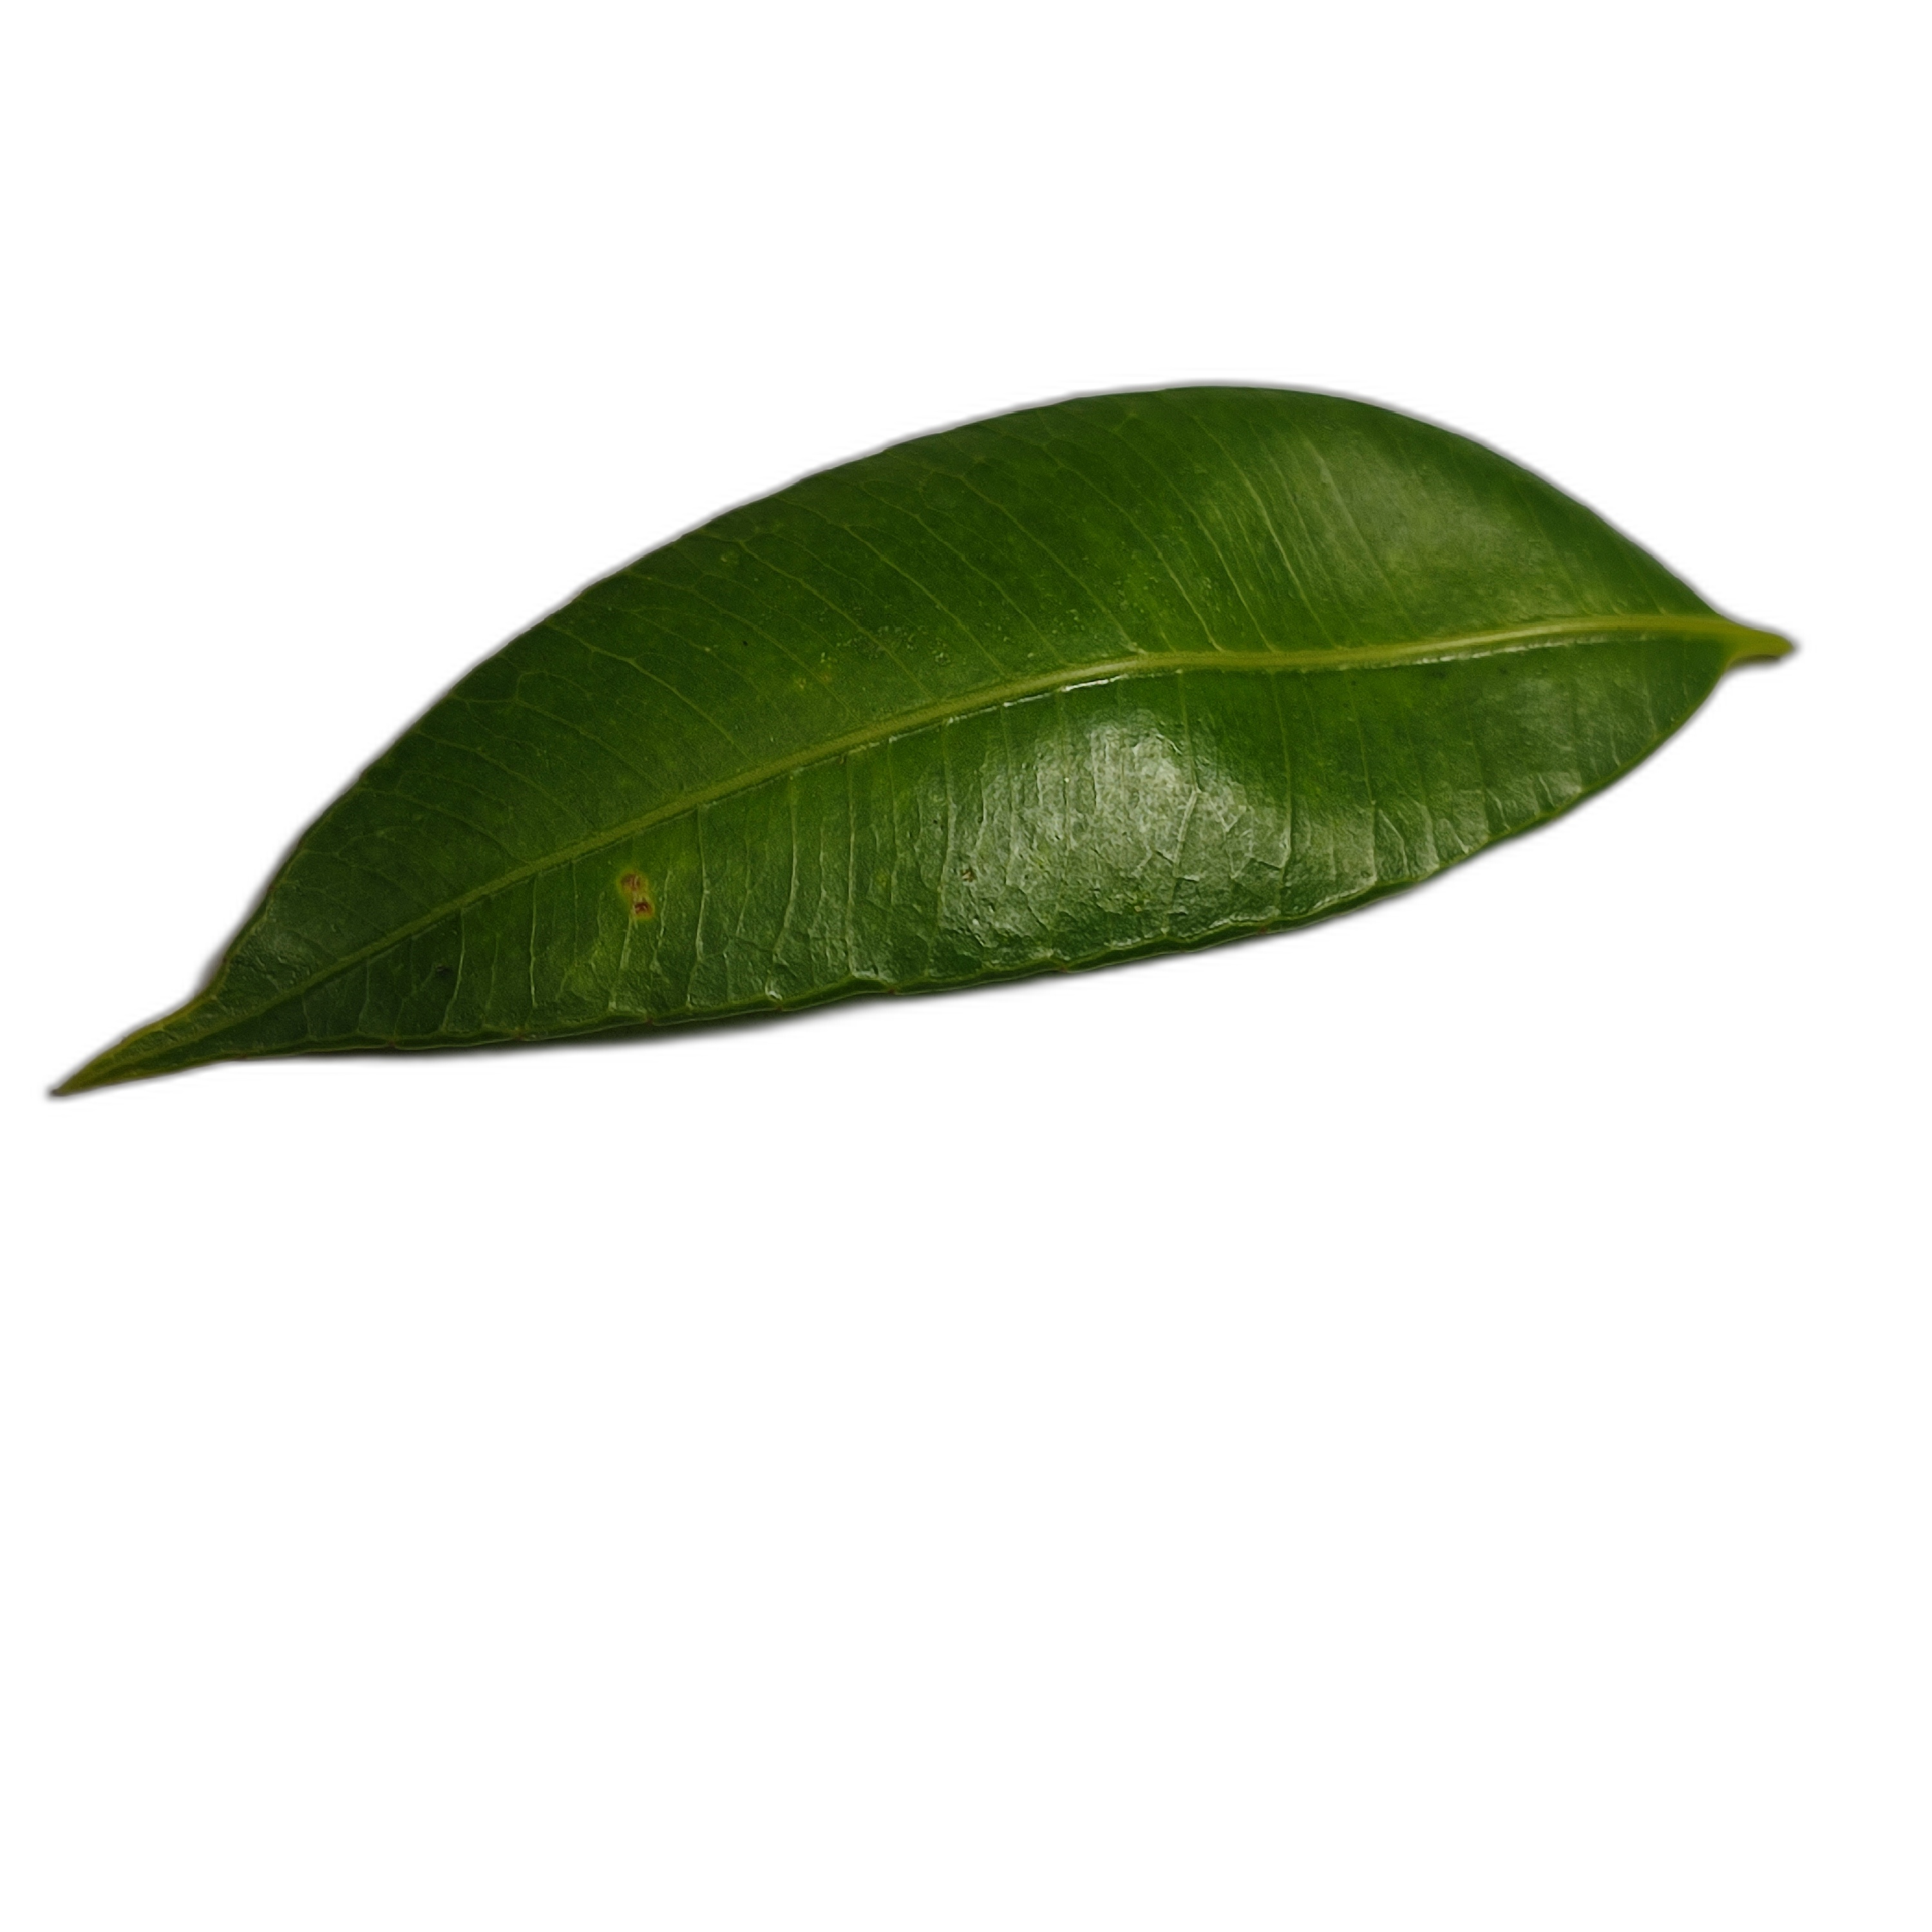
Label: healthy